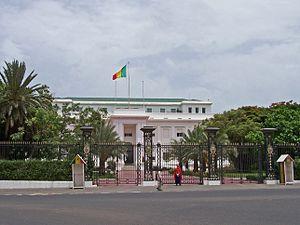
Dakar-Plateau est l'une des 19 communes d'arrondissement de la ville de Dakar. Elle fait partie de l'arrondissement de Dakar Plateau.Elle contient sandaga qui a été créé en 1976
Le Palais de la République est une demeure historique, située à Dakar (Sénégal), dans le quartier du Plateau. Après avoir été la résidence officielle du gouverneur général de l'AOF, c'est aujourd'hui celle du chef de l'État sénégalais.